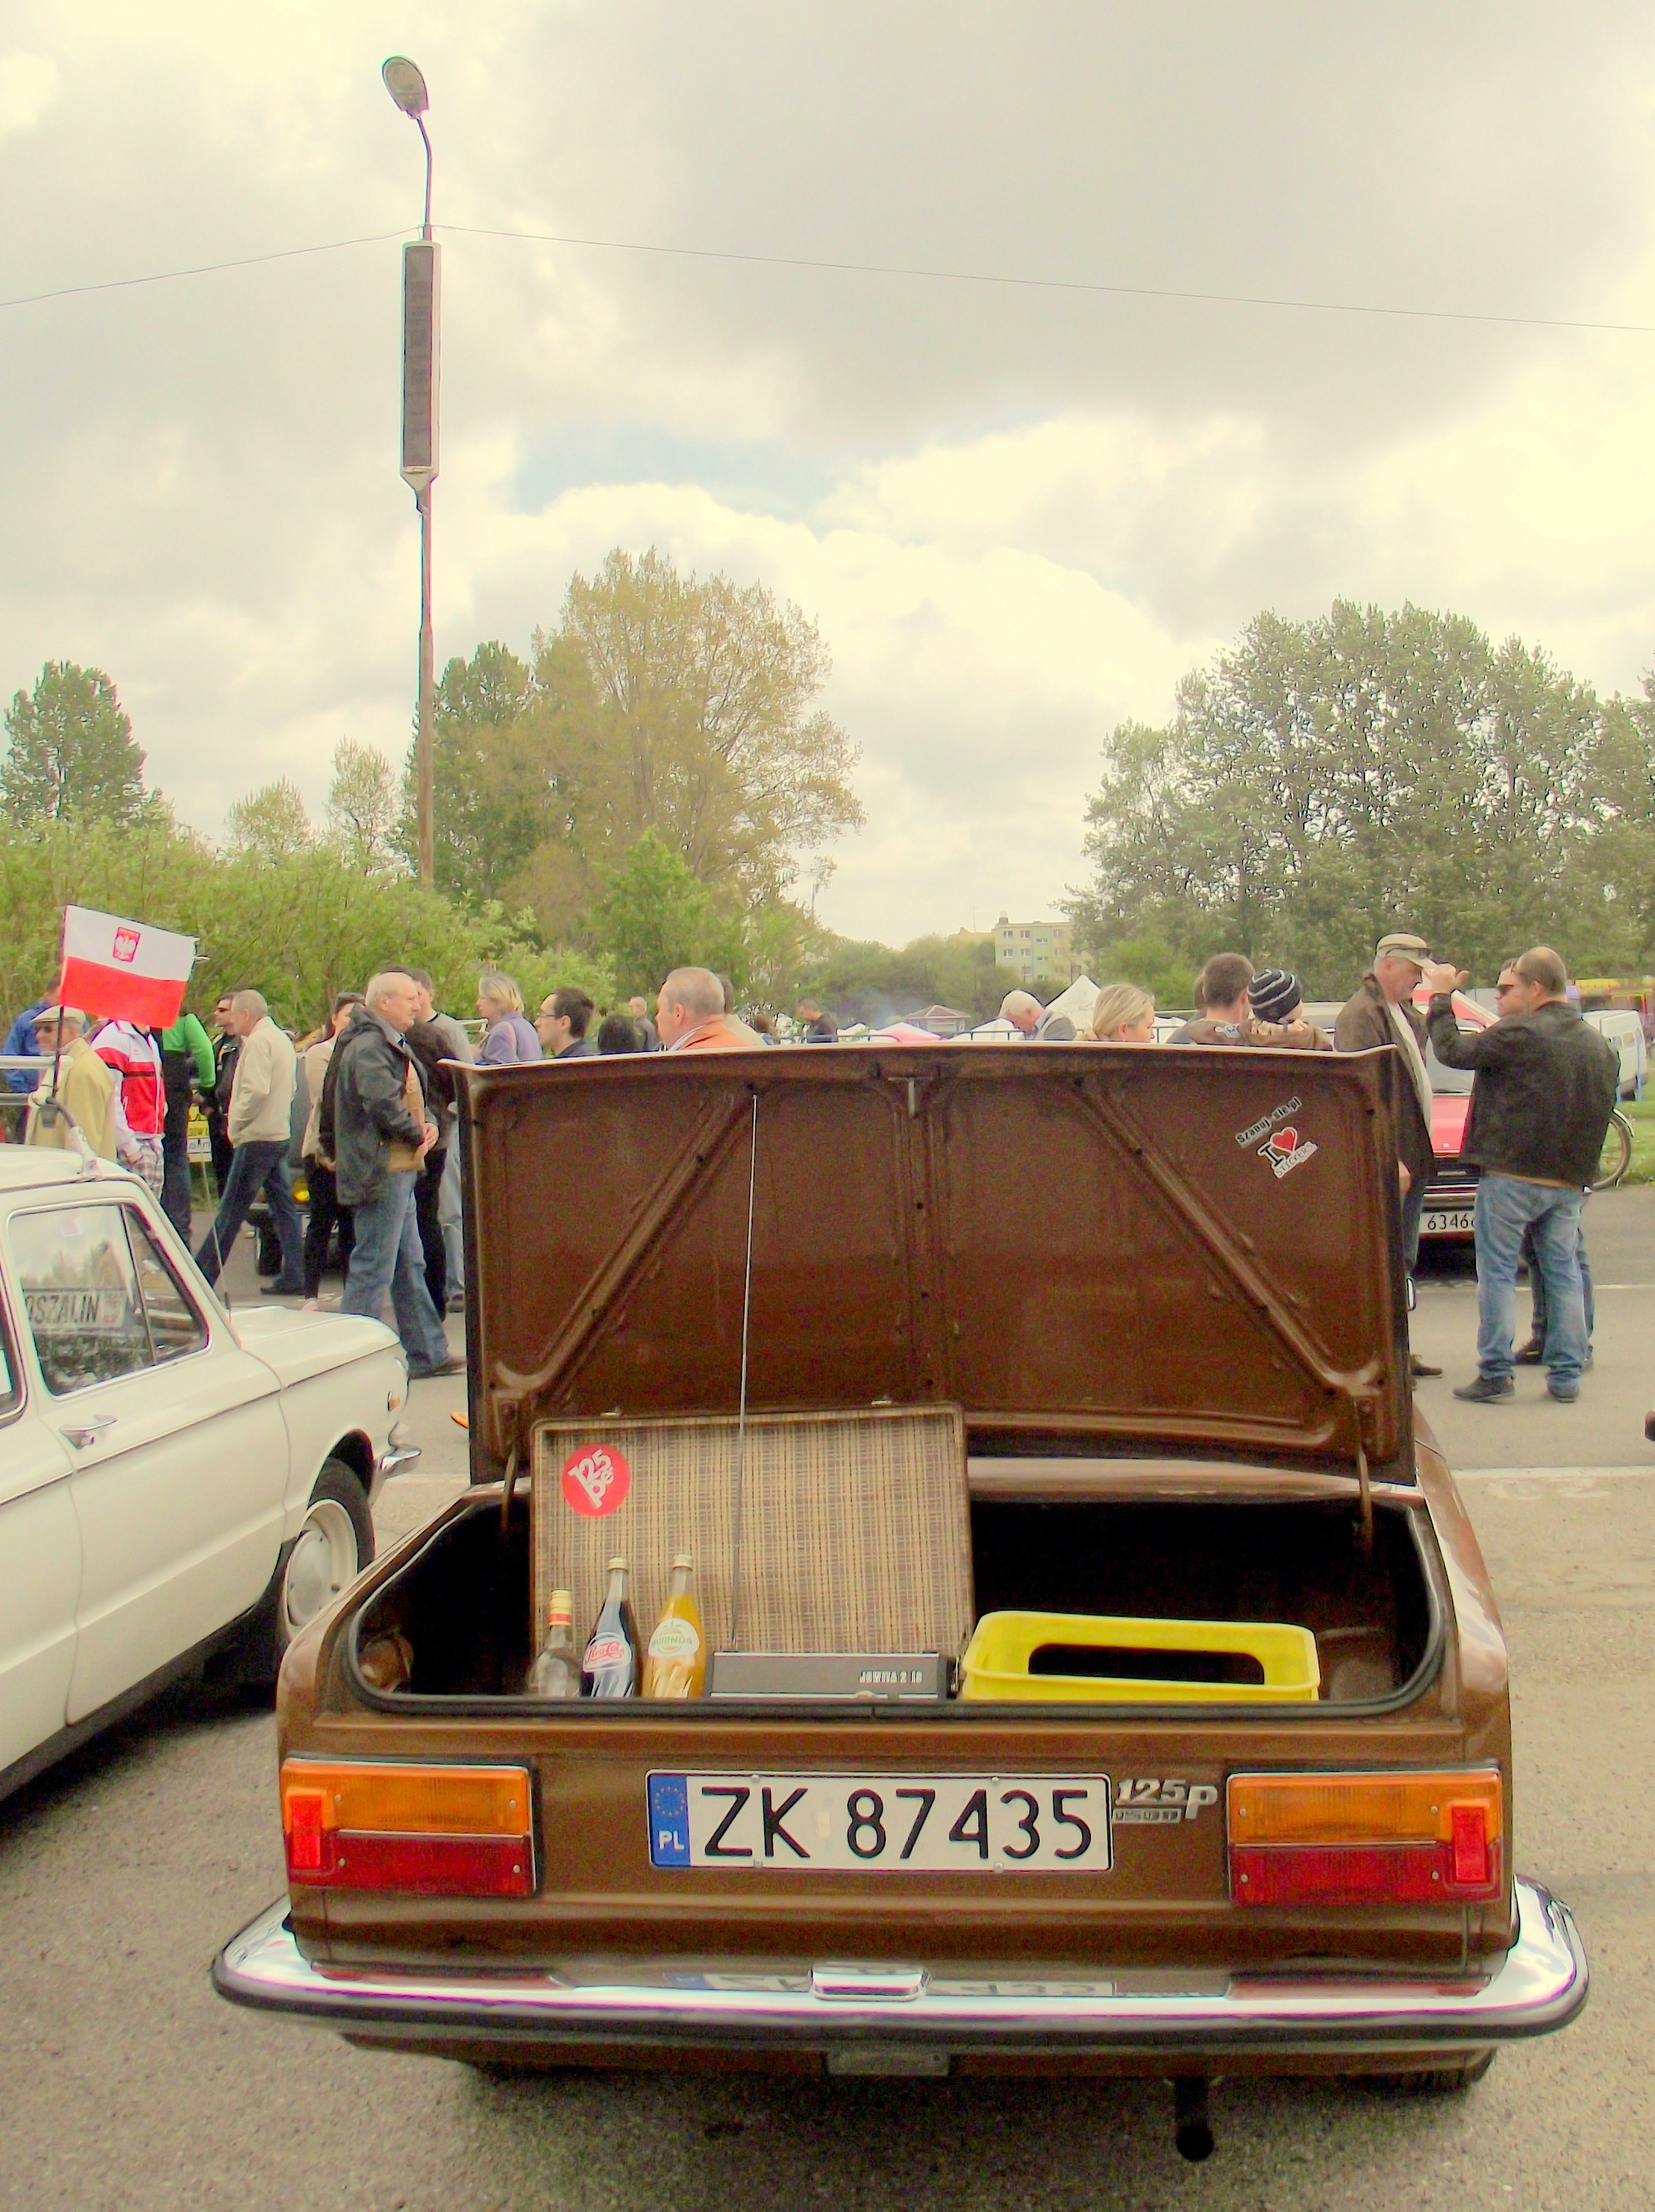
car, retro, transport, vehicle, auto, vintage car, bus, classic, antique car, land vehicle, automobile make, luxury vehicle, any